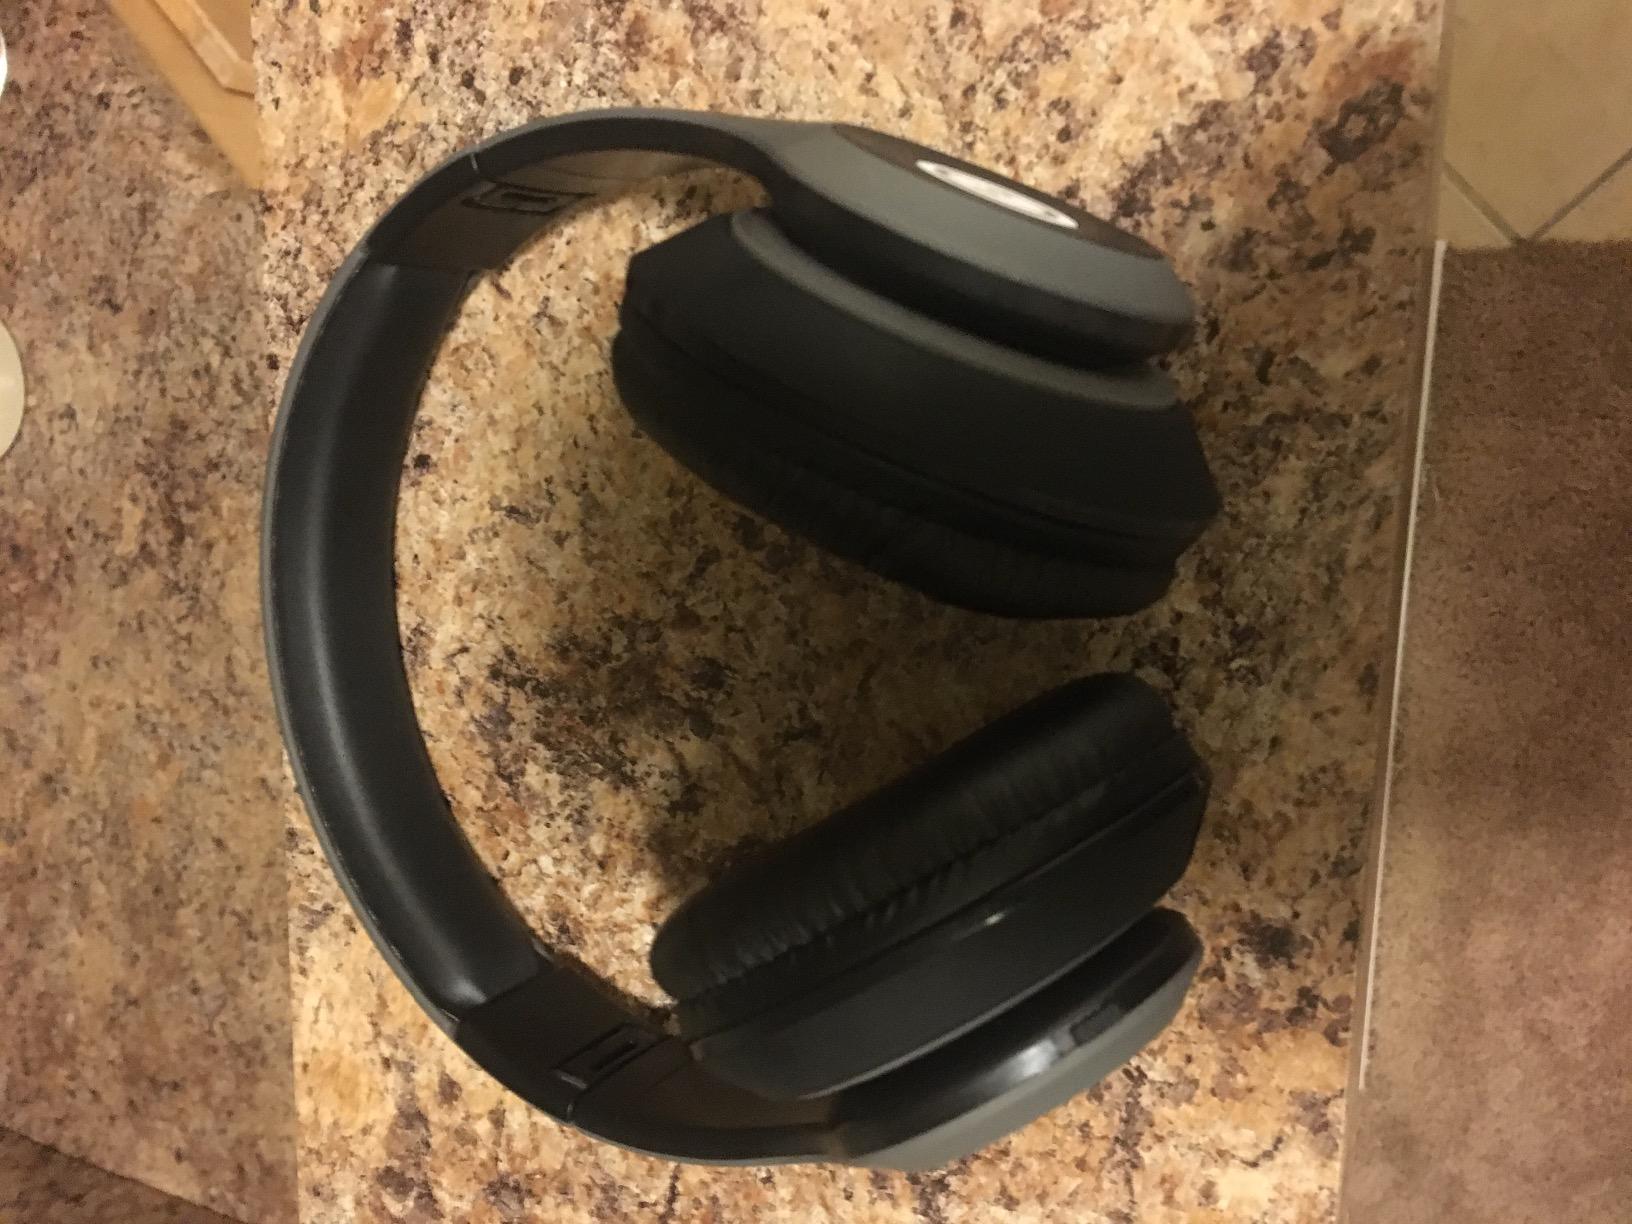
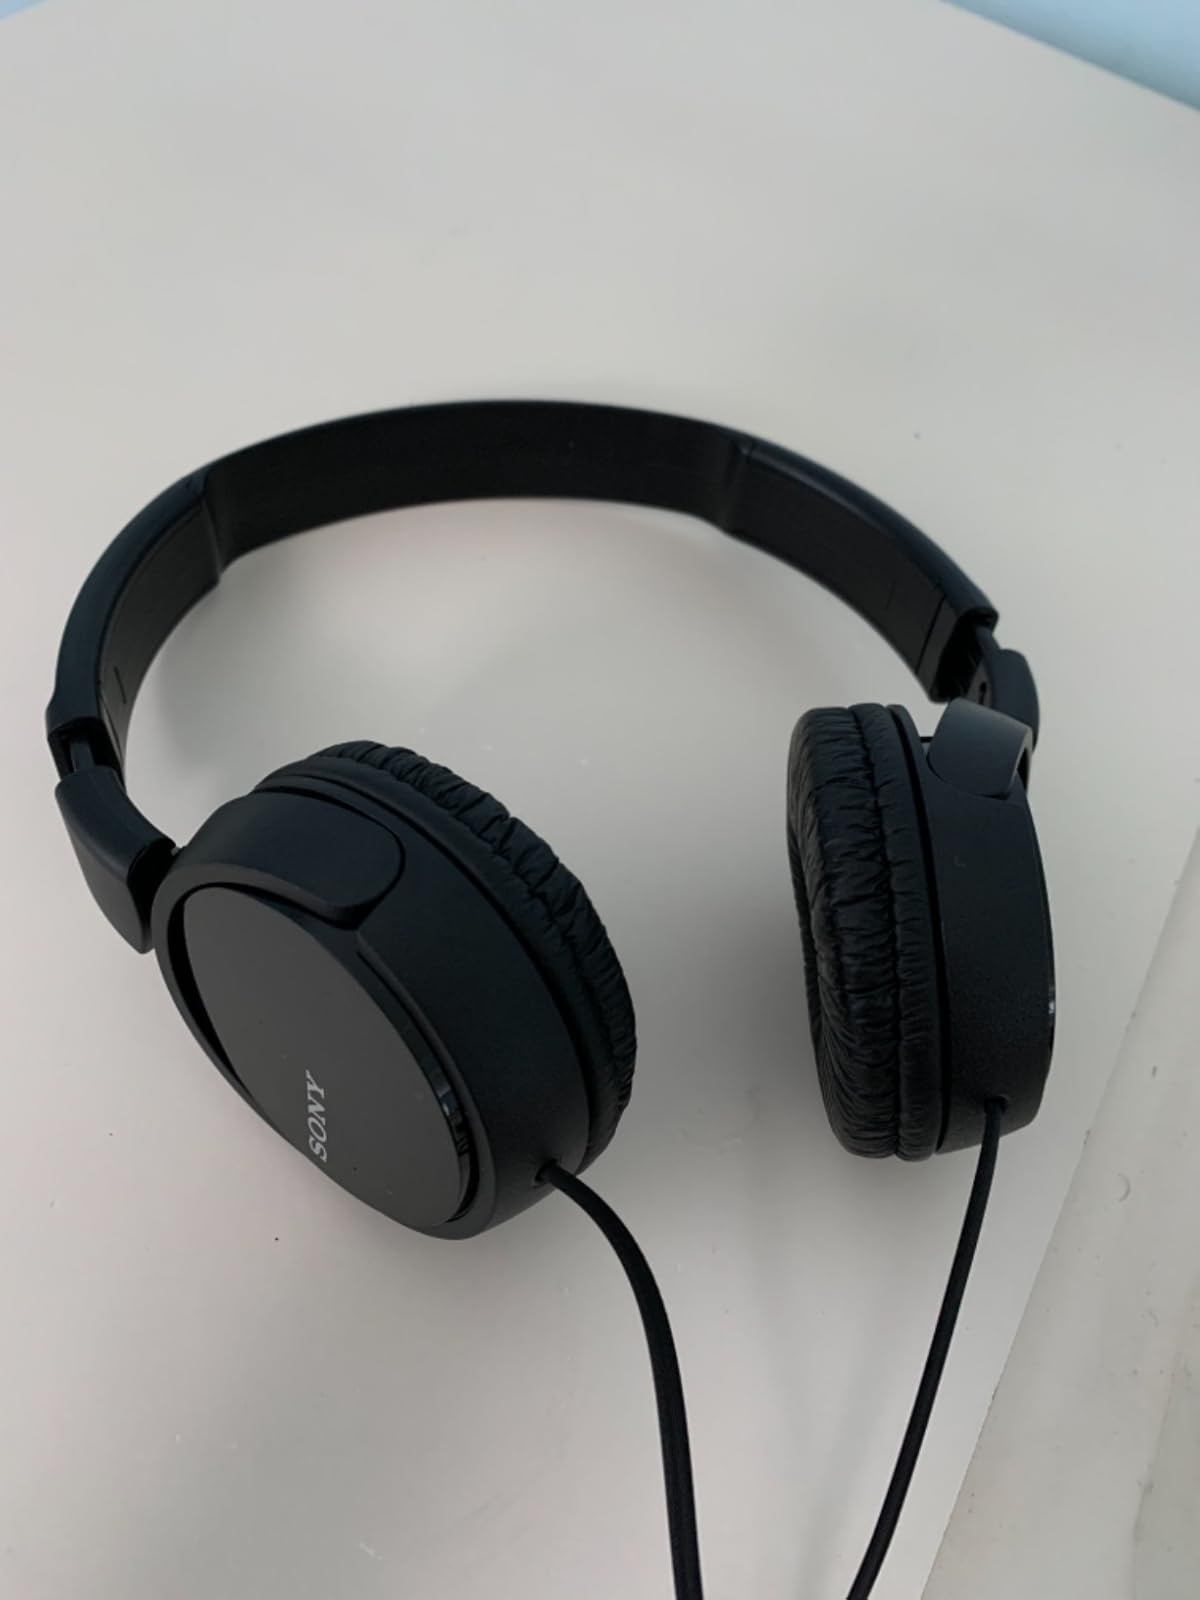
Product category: headphones
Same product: no